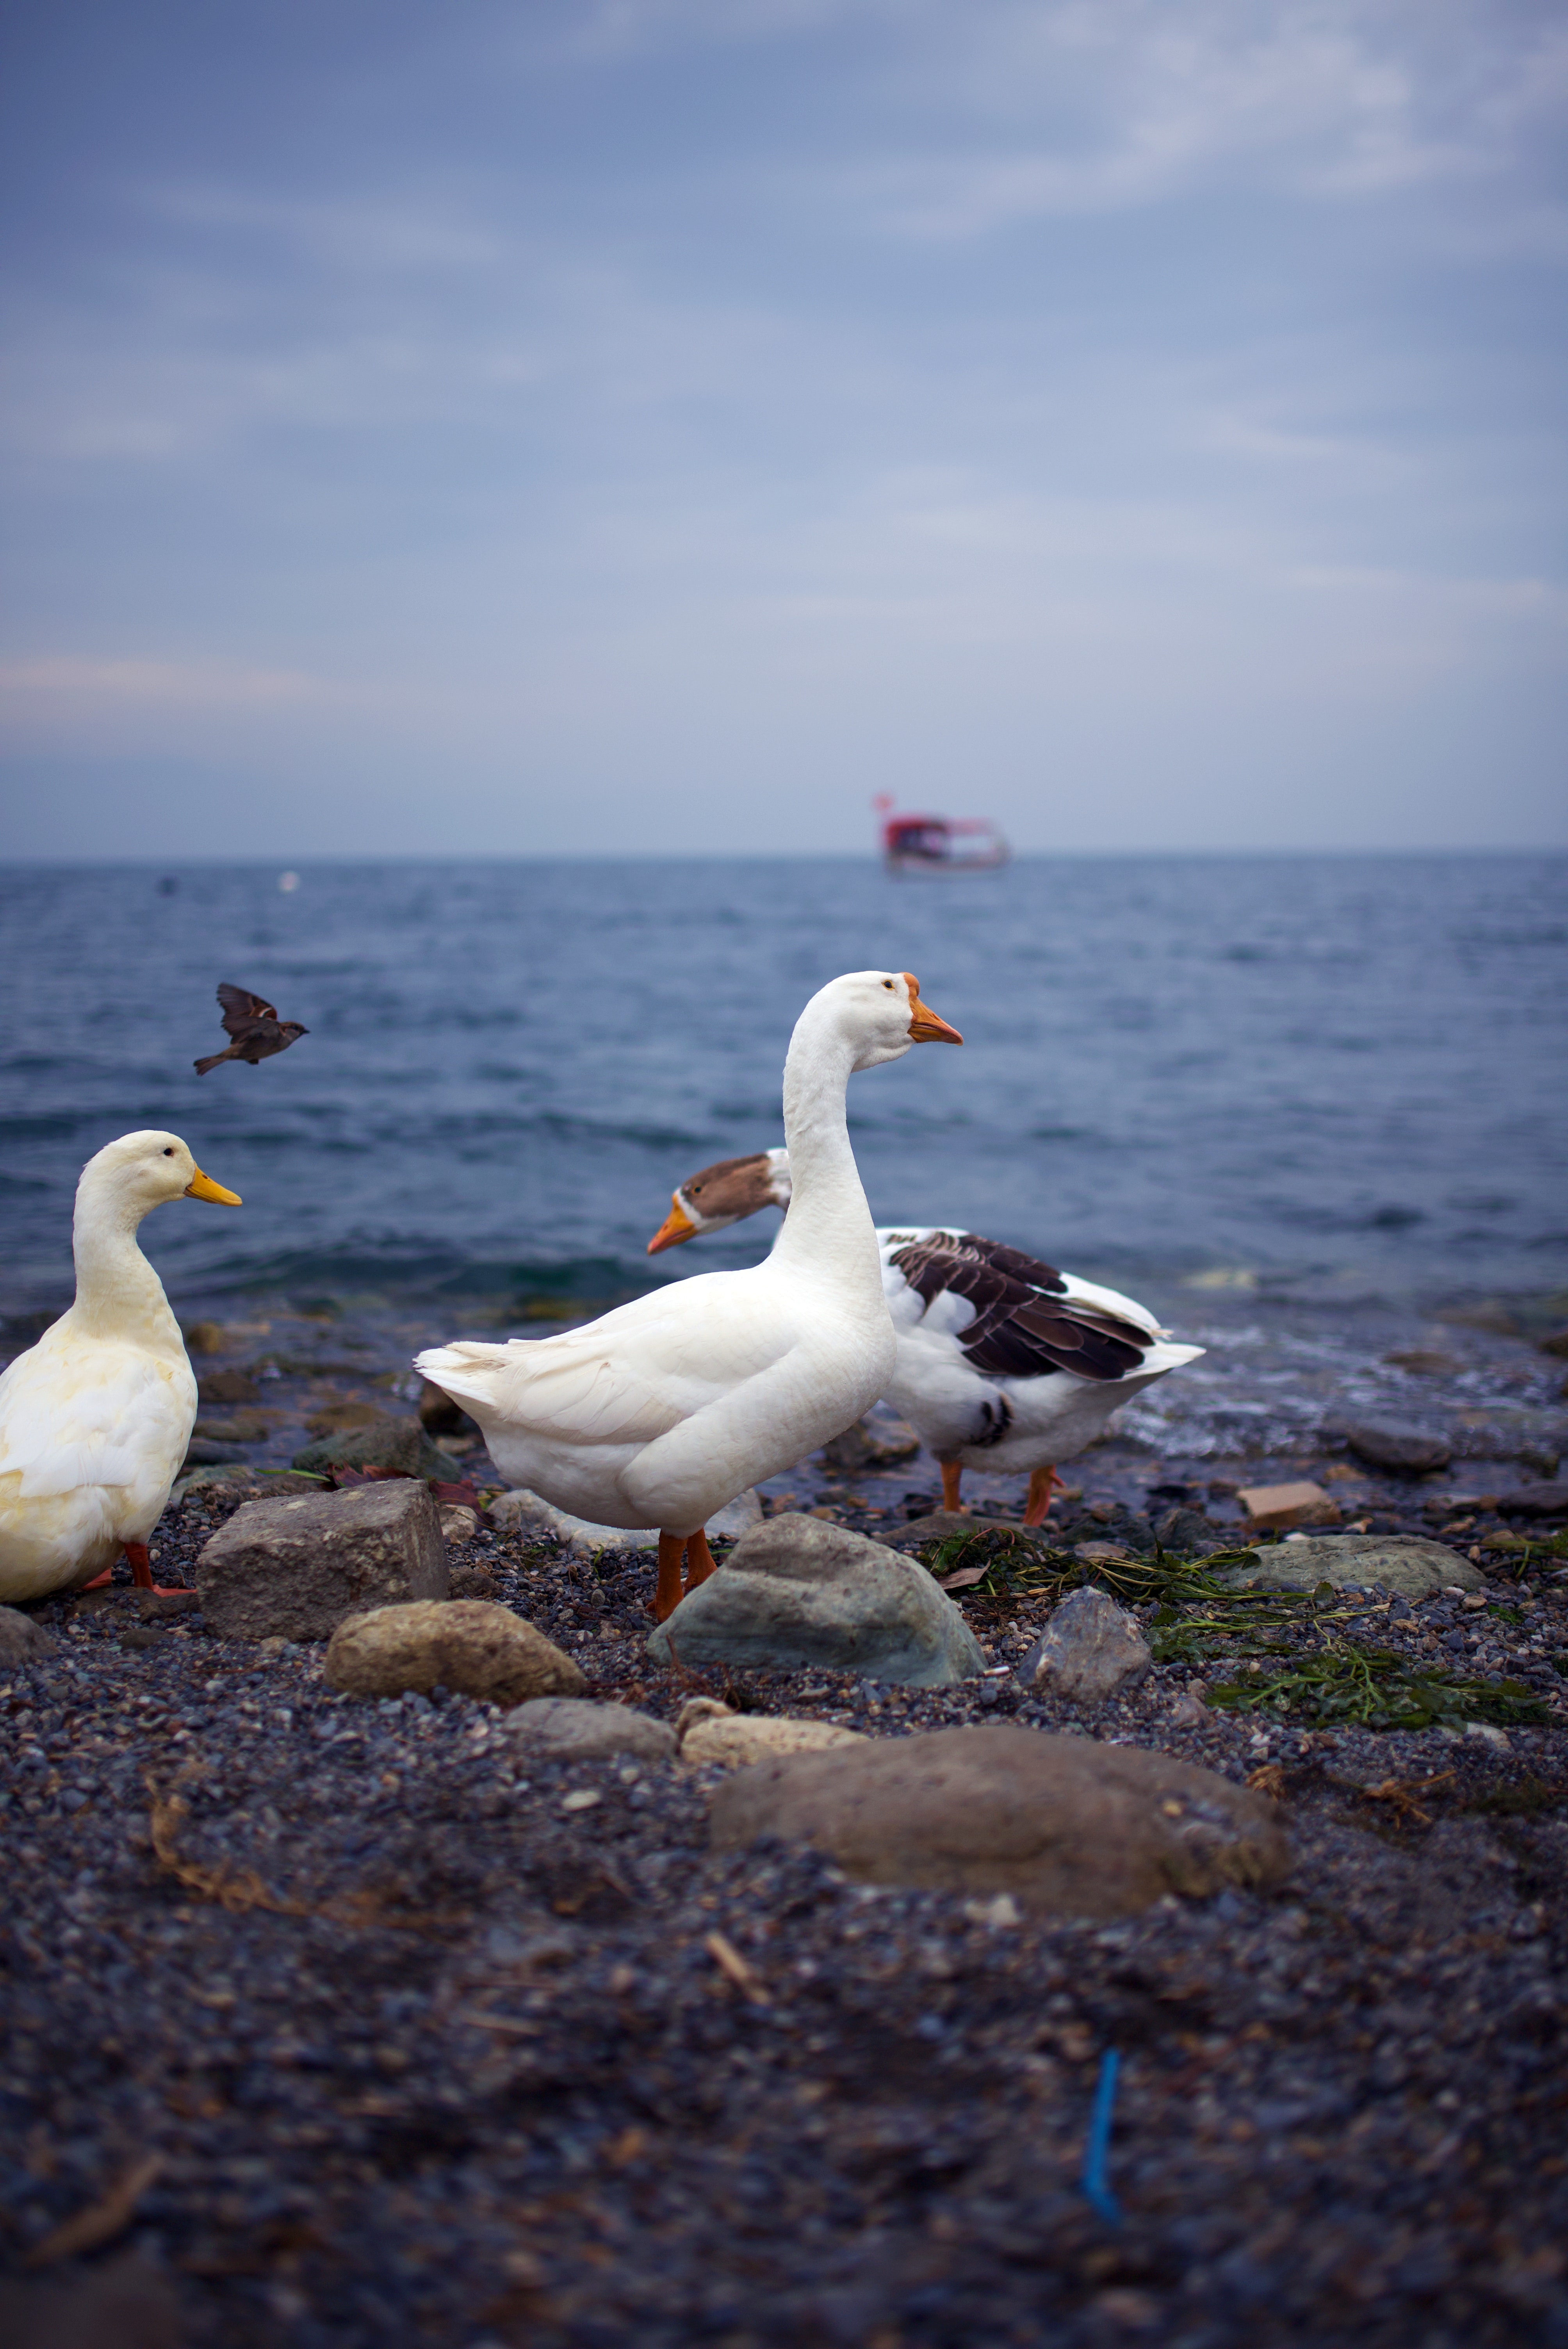
bird, duck, water bird, water, sky, goose, beak, seabird, ducks, geese and swans, sea, shore, coast, wave, wildlife, waterfowl, albatross, lake, ocean, cloud, gull, vacation, livestock, loch, suliformes